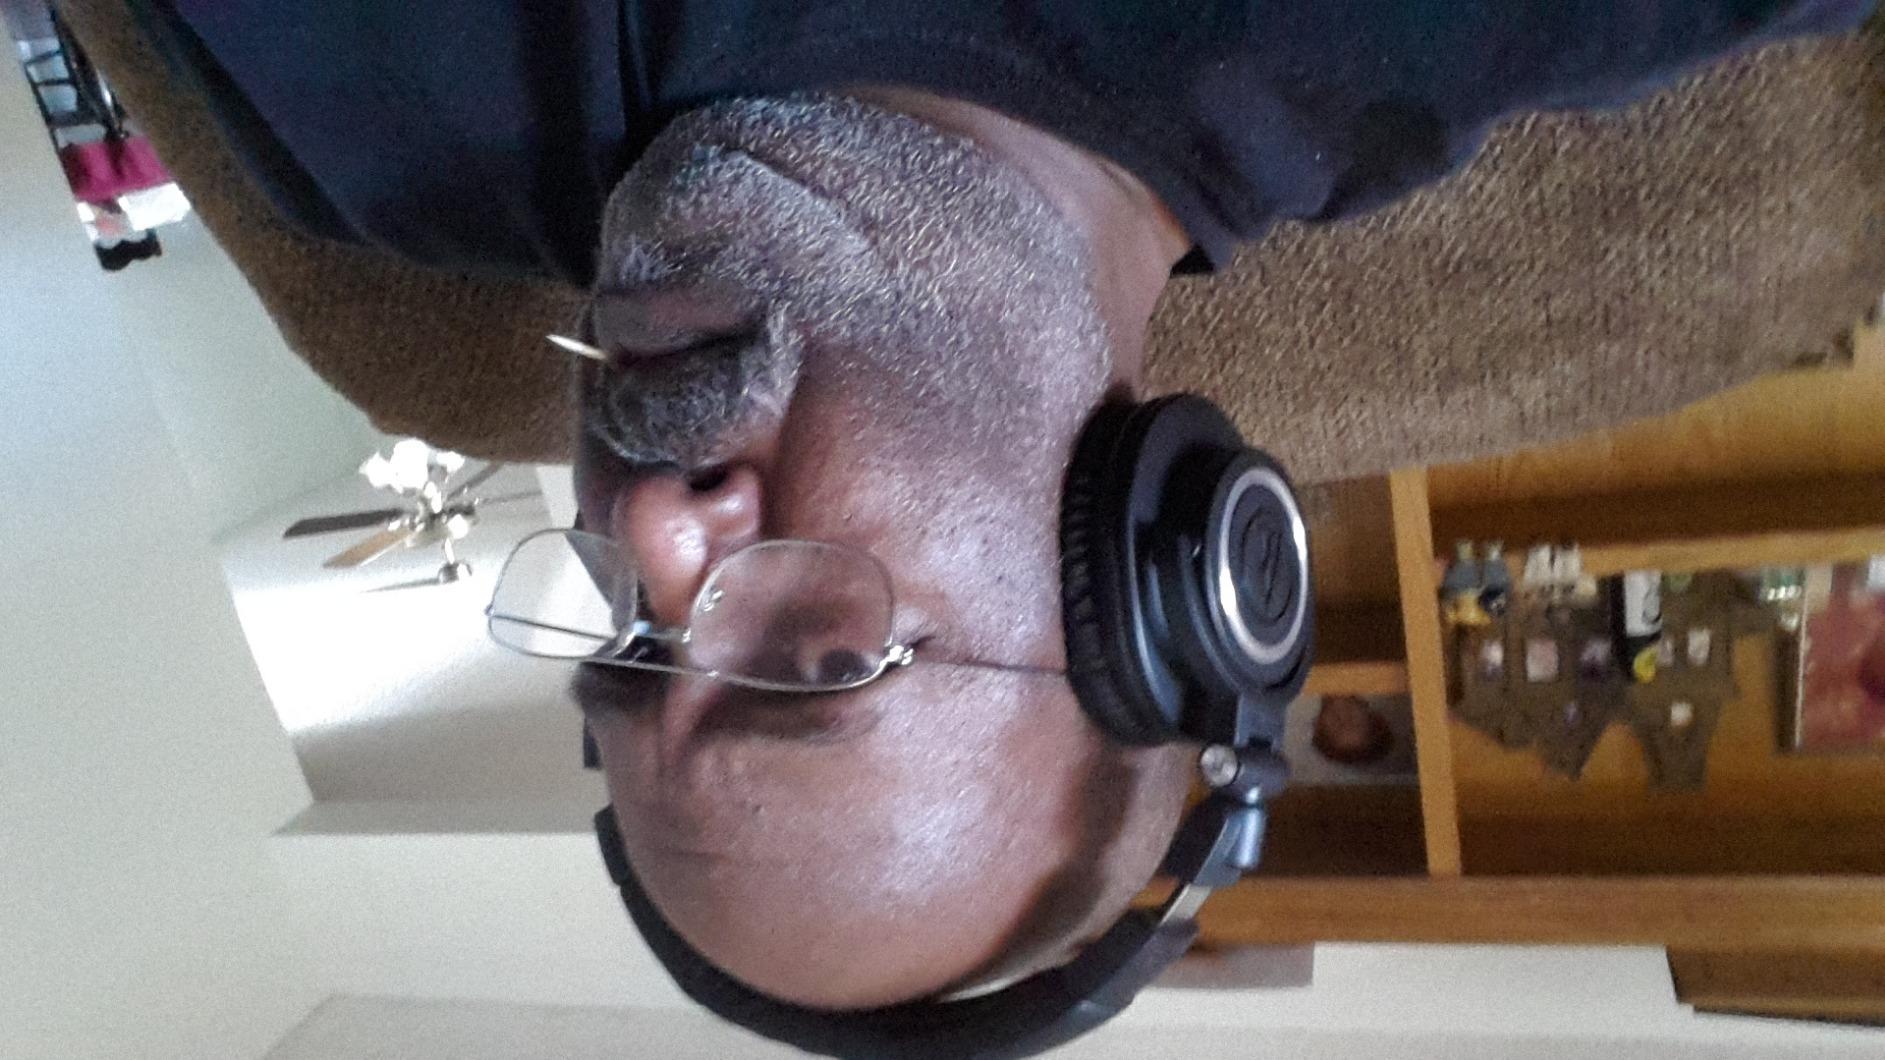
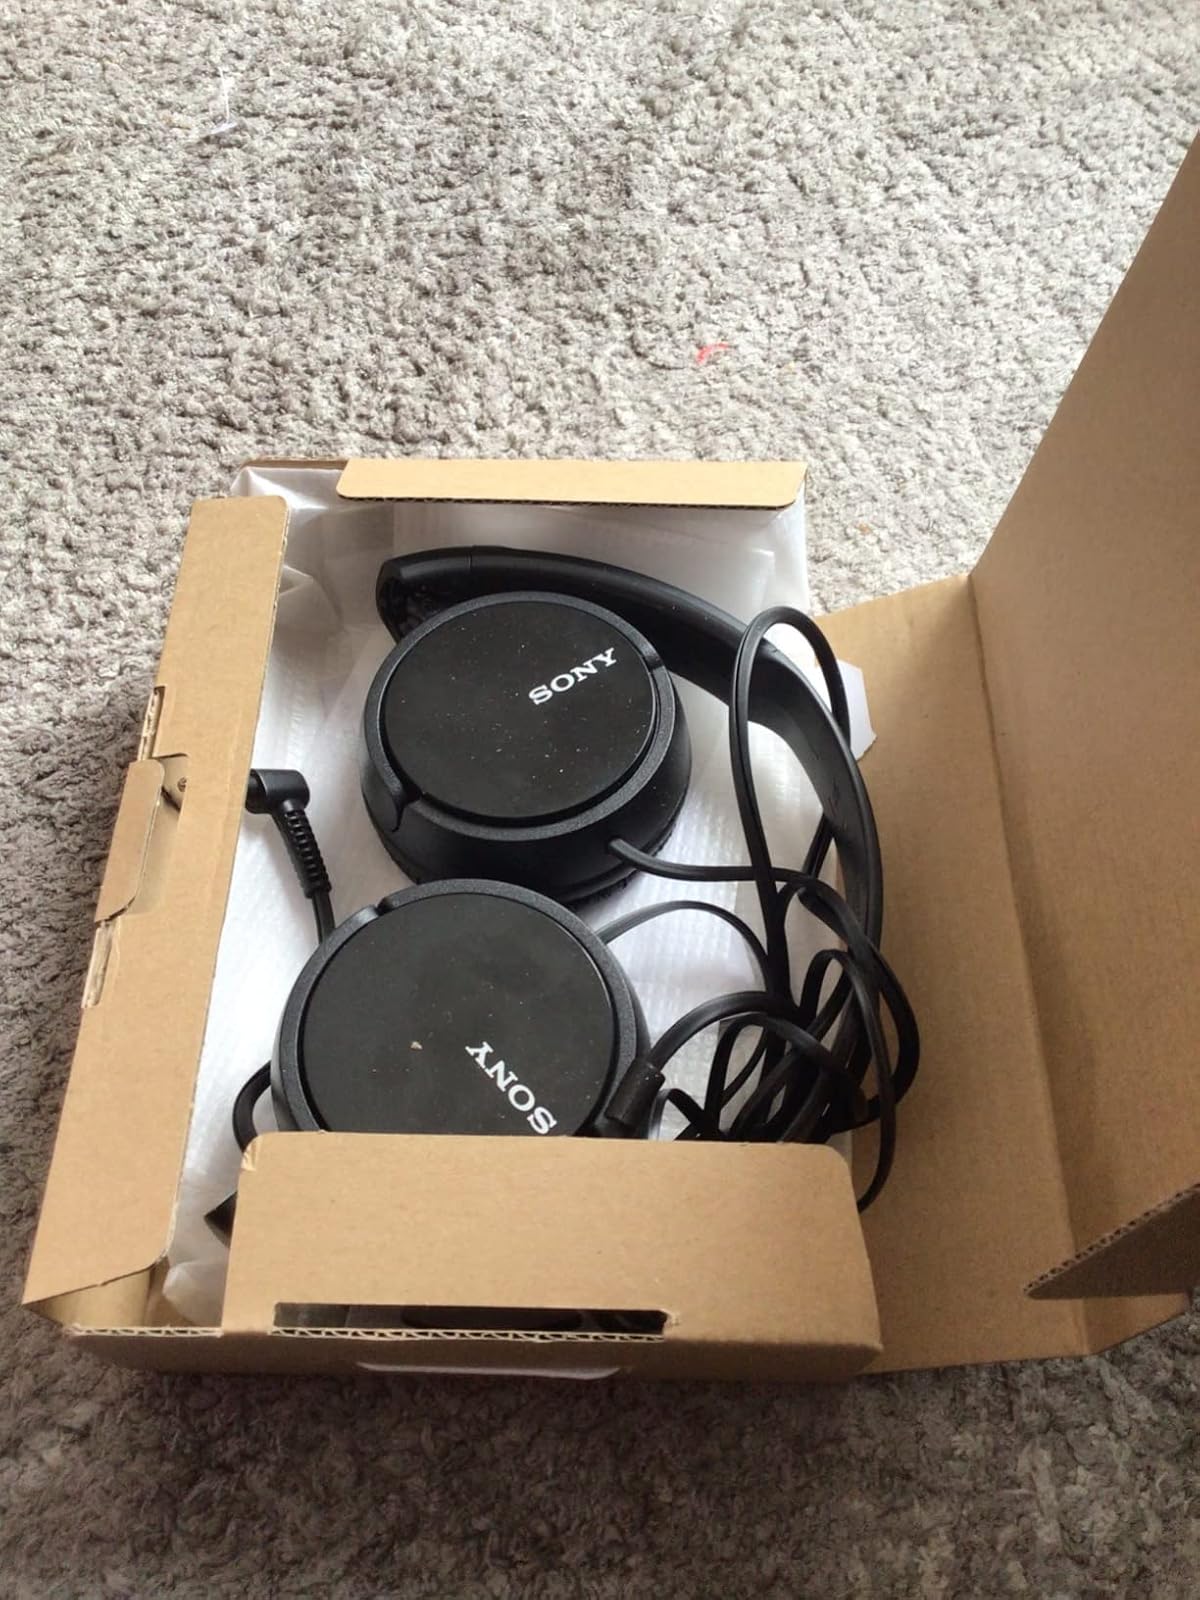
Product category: headphones
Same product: no